Furness College, Lancaster

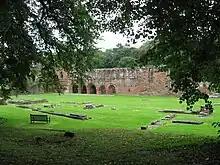
Furness Abbey or St Mary of Furness is a former Cistercian monastery situated on the outskirts of Barrow-in-Furness

The "College Syndicate" is the body charged by the charter of the university with the good governance of the college. University Council appoints, on the recommendation of the College Syndicate, the principal of the college. Other college officers, for example the Senior Tutor and Dean, are elected directly by the Syndicate. The syndicate elects a senior member of college to the University Senate for a three-year term and two members to the University Court for three years, once re-newable. Unusually for a Lancaster college, no members of the JCR are co-opted to the syndicate.